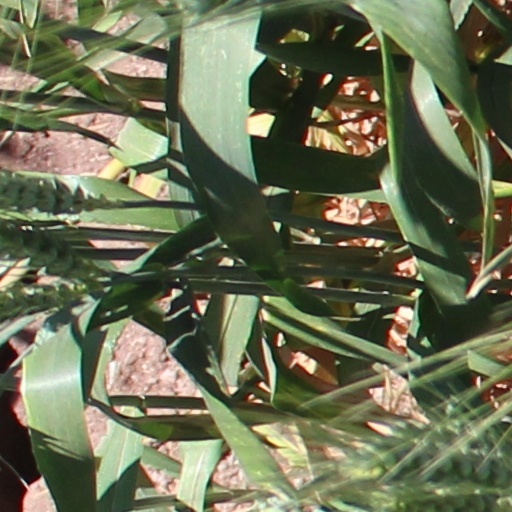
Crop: wheat